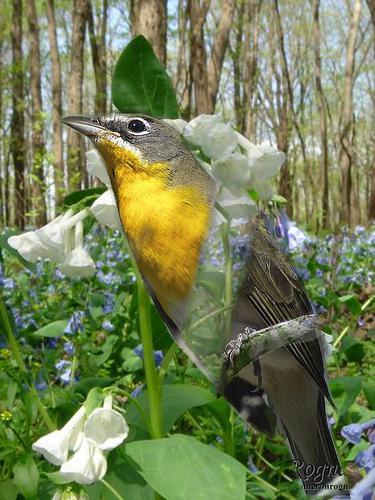
Bird species: Yellow_breasted_Chat
Bird type: landbird
Background: land